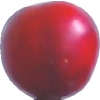
Label: cherry_wax_red